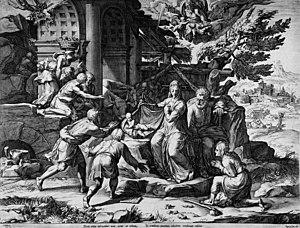
Cornelis Cort dit aussi Cornelio Fiammingo est un peintre, un dessinateur et un graveur hollandais de la Renaissance qui passa les douze dernières années de sa vie en Italie, notamment à Rome où il ouvrit une école.